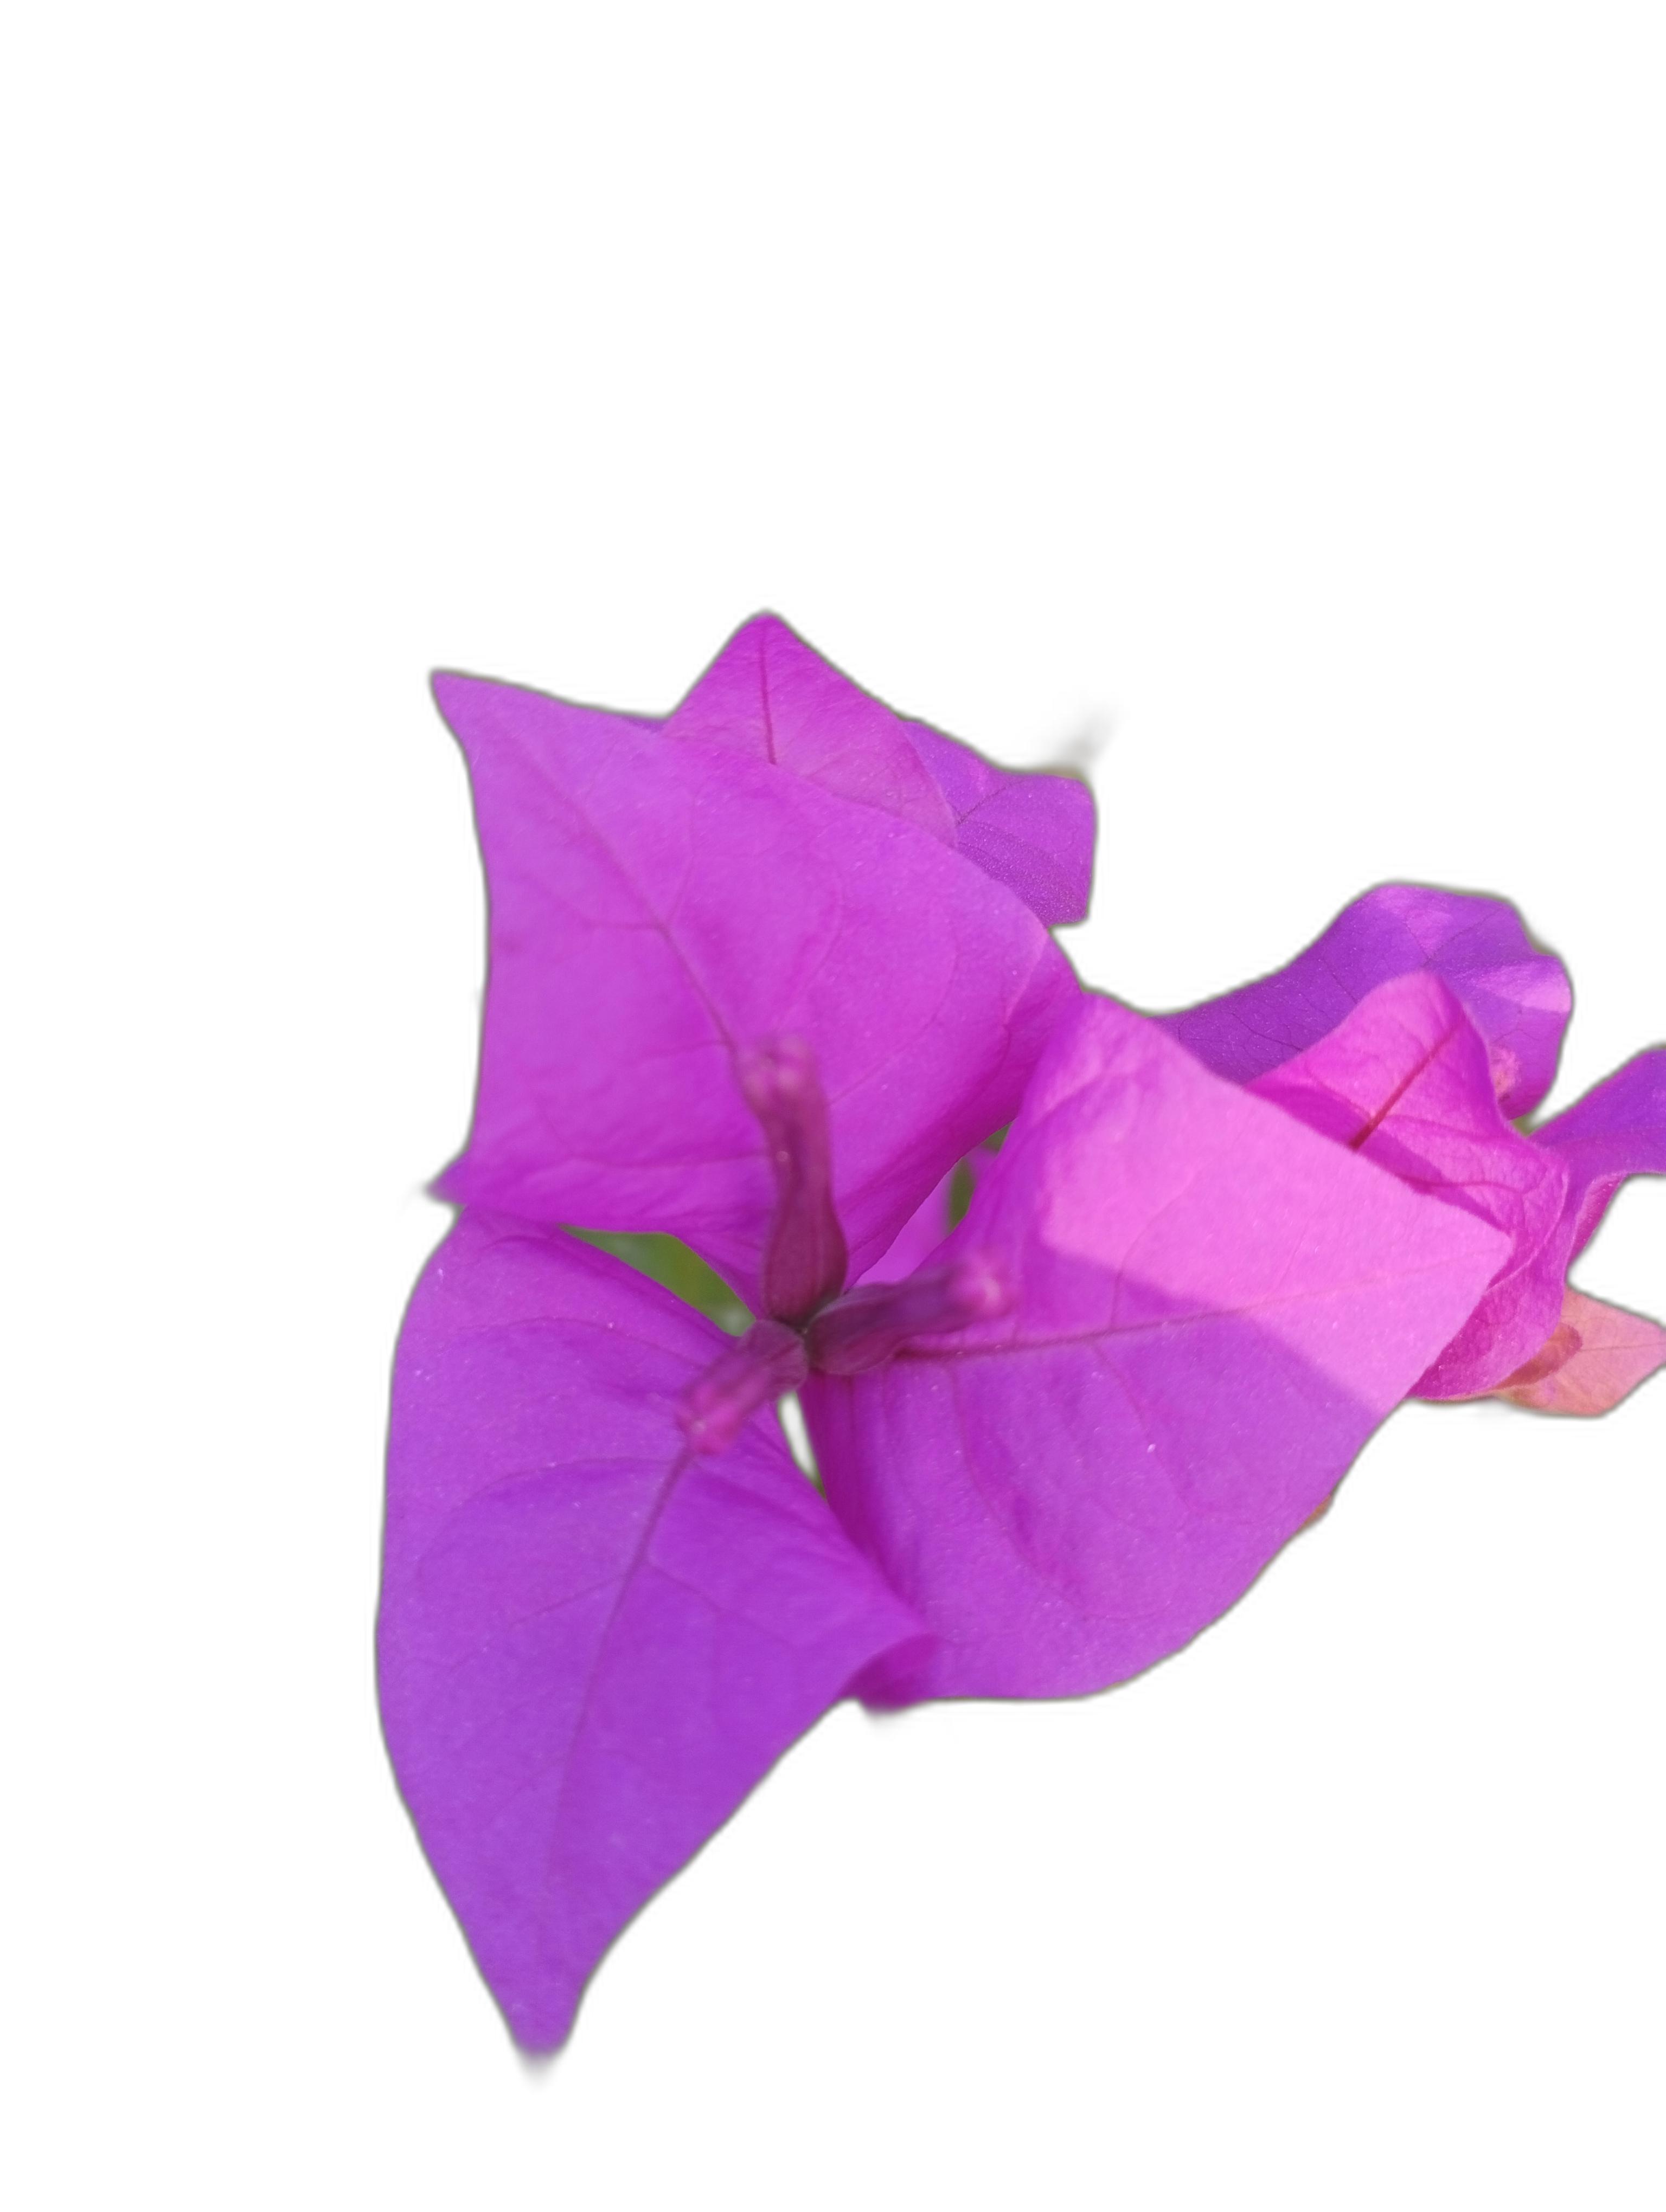
Label: Bougainvillea